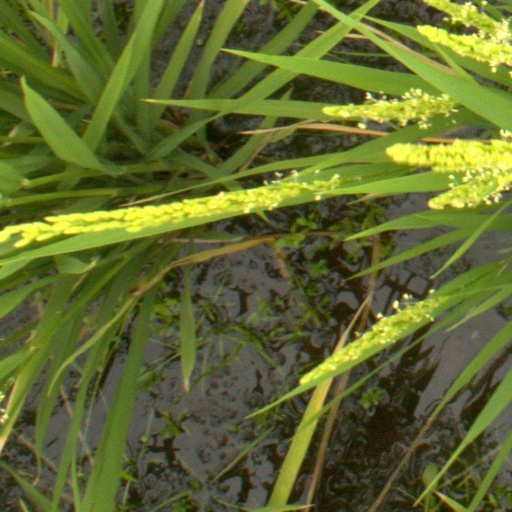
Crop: rice